Mubarak Dahi

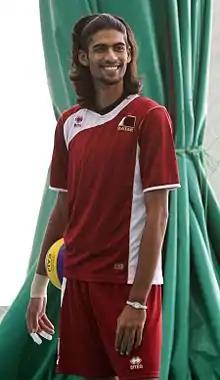
Mubarak Dahi Waleed in 2012

Mubarak Dahi Waleed (born 1 April 1991) is a Qatari male volleyball player. With his club Al-Rayyan Sport Club he competed at the 2012 FIVB Volleyball Men's Club World Championship.